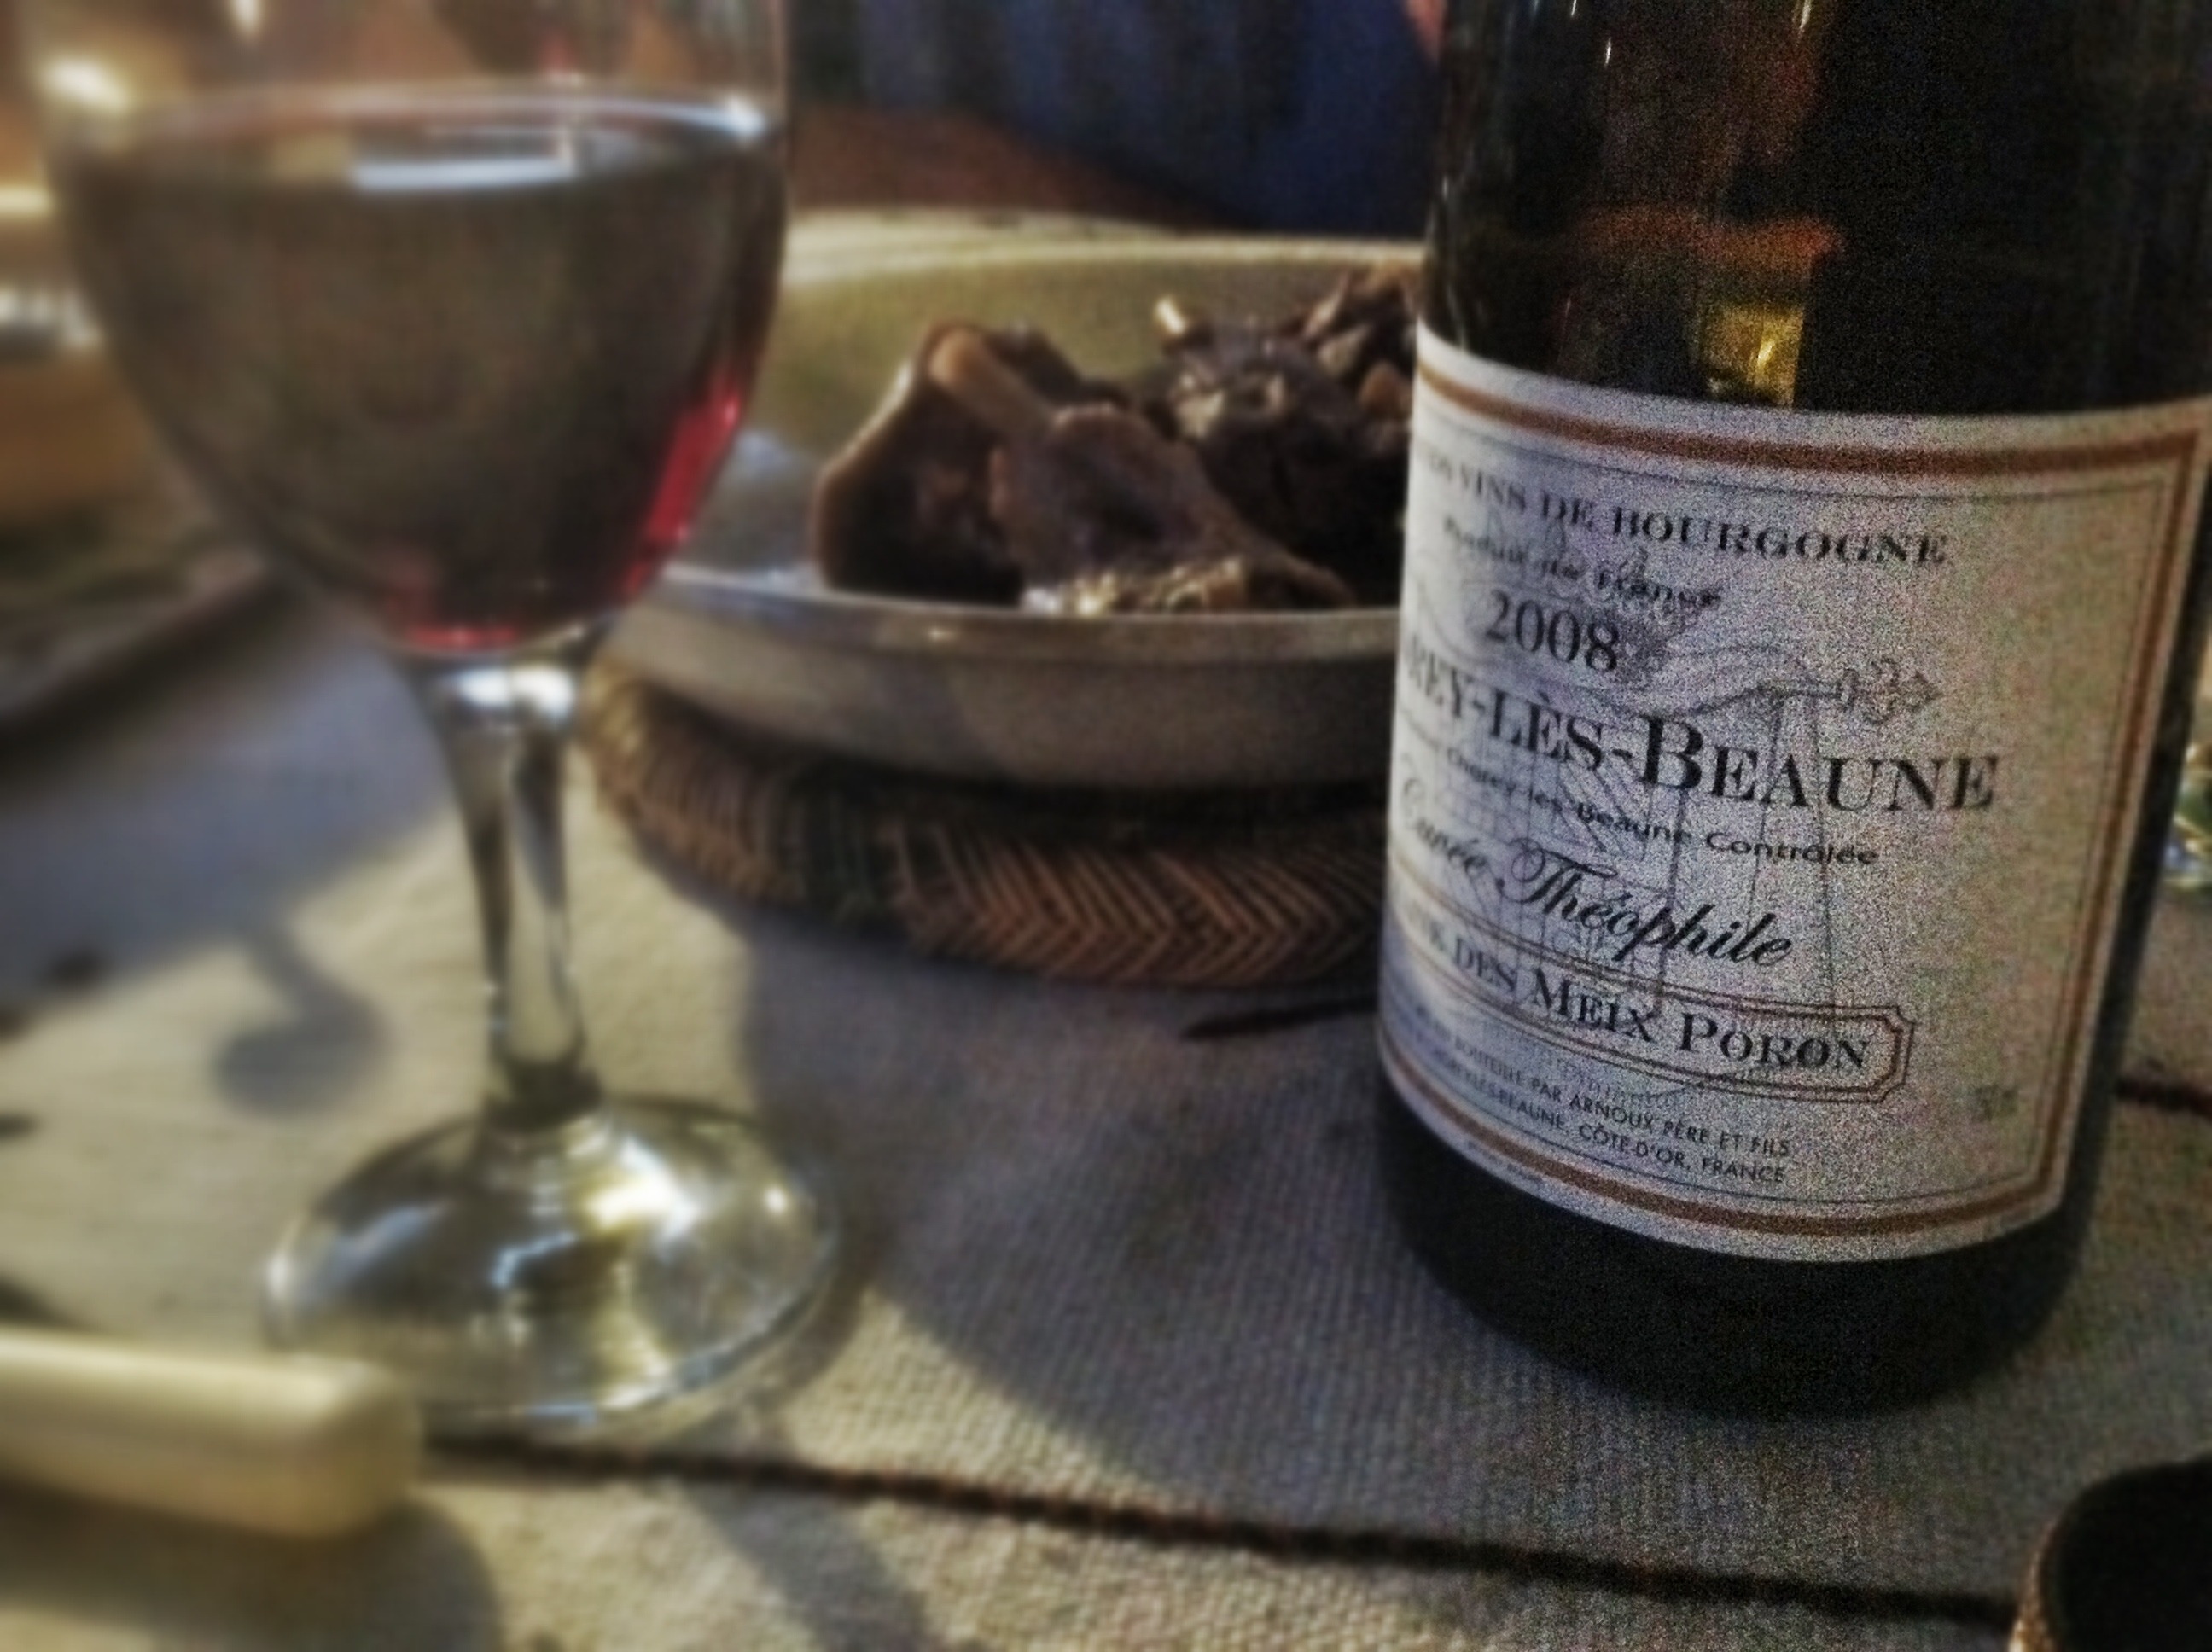
wine, drink, red wine, beer, champagne, alcoholic beverage, sense, distilled beverage, chorey the beaunes